Tomasz Pochwała

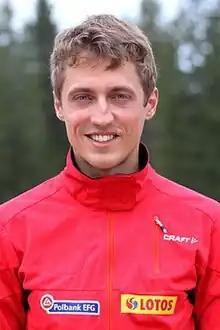
Pochwała in 2011

Tomasz Pochwała (born 7 May 1983) is a Polish ski jumper and Nordic combined competitor. He finished 6th in the team large hill and 40th in the individual normal hill events at the 2002 Winter Olympics in Salt Lake City.